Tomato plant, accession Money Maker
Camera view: tilt-top (135 deg); turntable rotation: 180 degrees
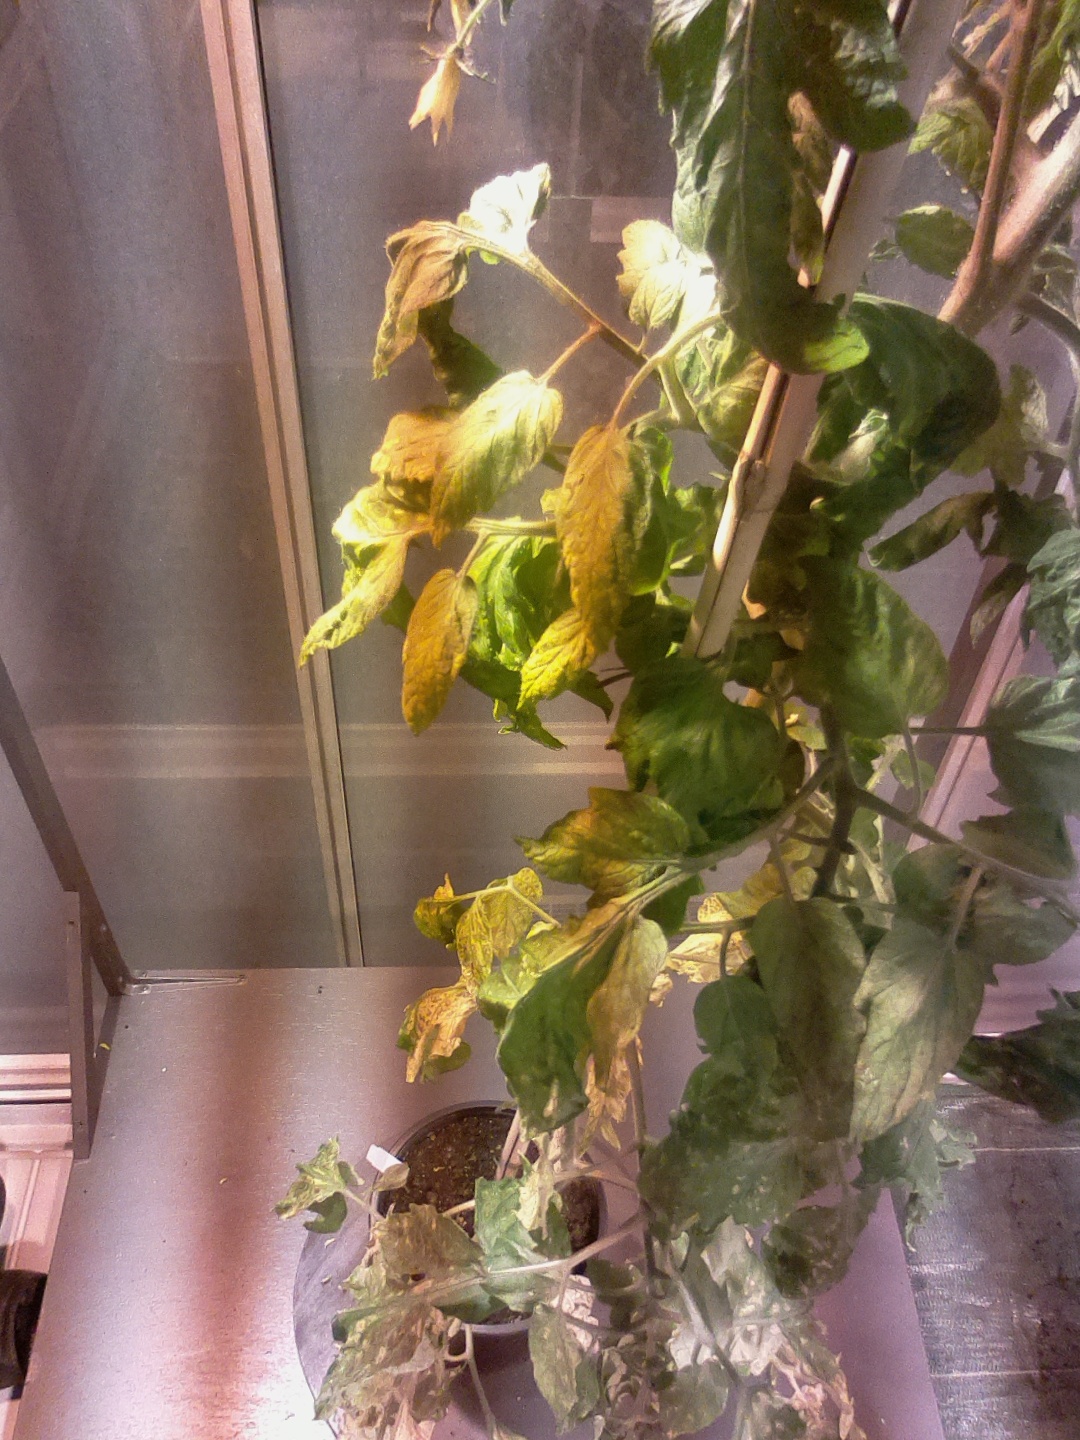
BBCH growth stage 72: 20%-30% of final fruit size